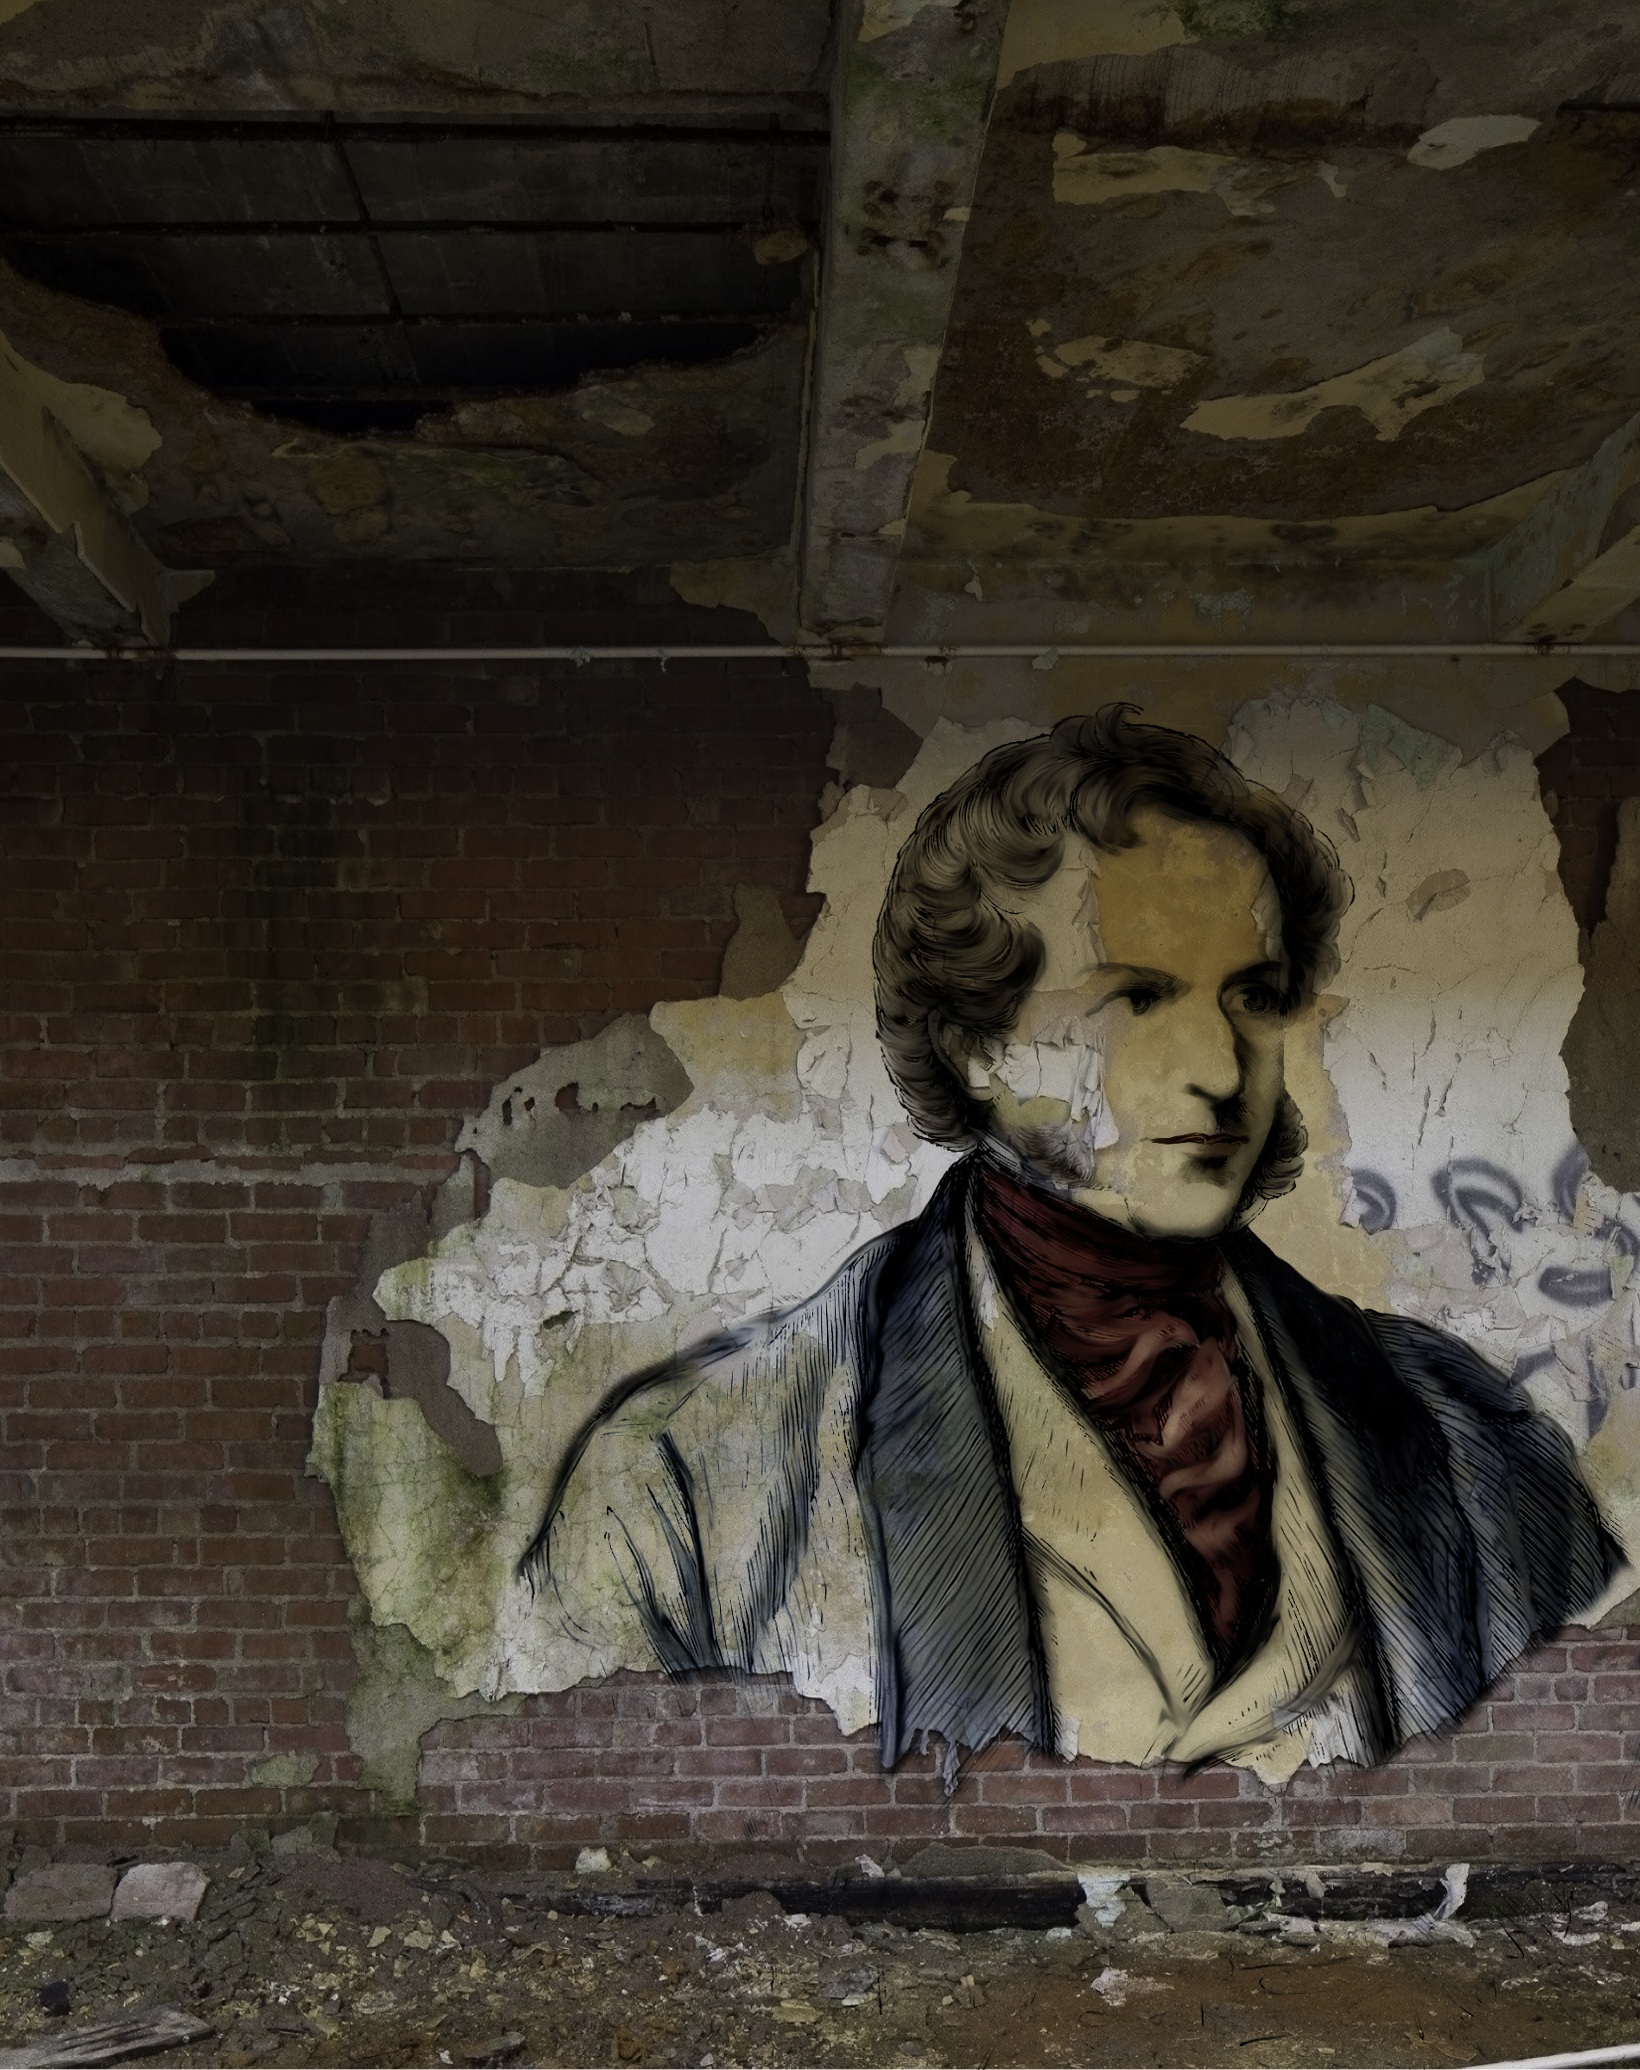
wall, brick, sculpture, art, mural, wall graffiti, painted wall, ancient history